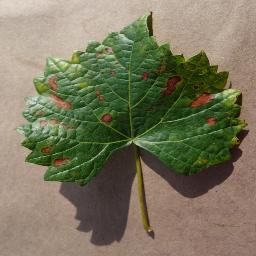
Label: Grape___Esca_(Black_Measles)